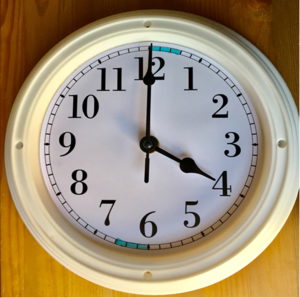
Montre de station radiotéléphonique internationale. La montre marque l'heure en Temps Universel Coordonné comme référence. Montre de station radio-marine avec
La fréquence 2 182 kHz ou 2,182 MHz désignée aussi par sa longueur d'onde: 137,5 mètres est la fréquence internationale de détresse et d'appel en radiotéléphonie sur ondes hectométrique pour les stations du service maritime. Cette bande marine est comprise entre 1 605 kHz et 4 000 kHz en plusieurs sous bandes. Appelée aussi « bande chalutier », cette bande est utilisée pour les radiocommunications maritimes en bande latérale supérieure USB avec une portée d'exploitation inférieure à 600 km.